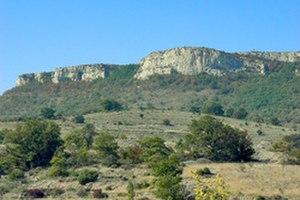
La Dent de Rez et le col d'Eyrolle
Saint-Remèze est une commune française, située dans le département de l'Ardèche en région Auvergne-Rhône-Alpes.